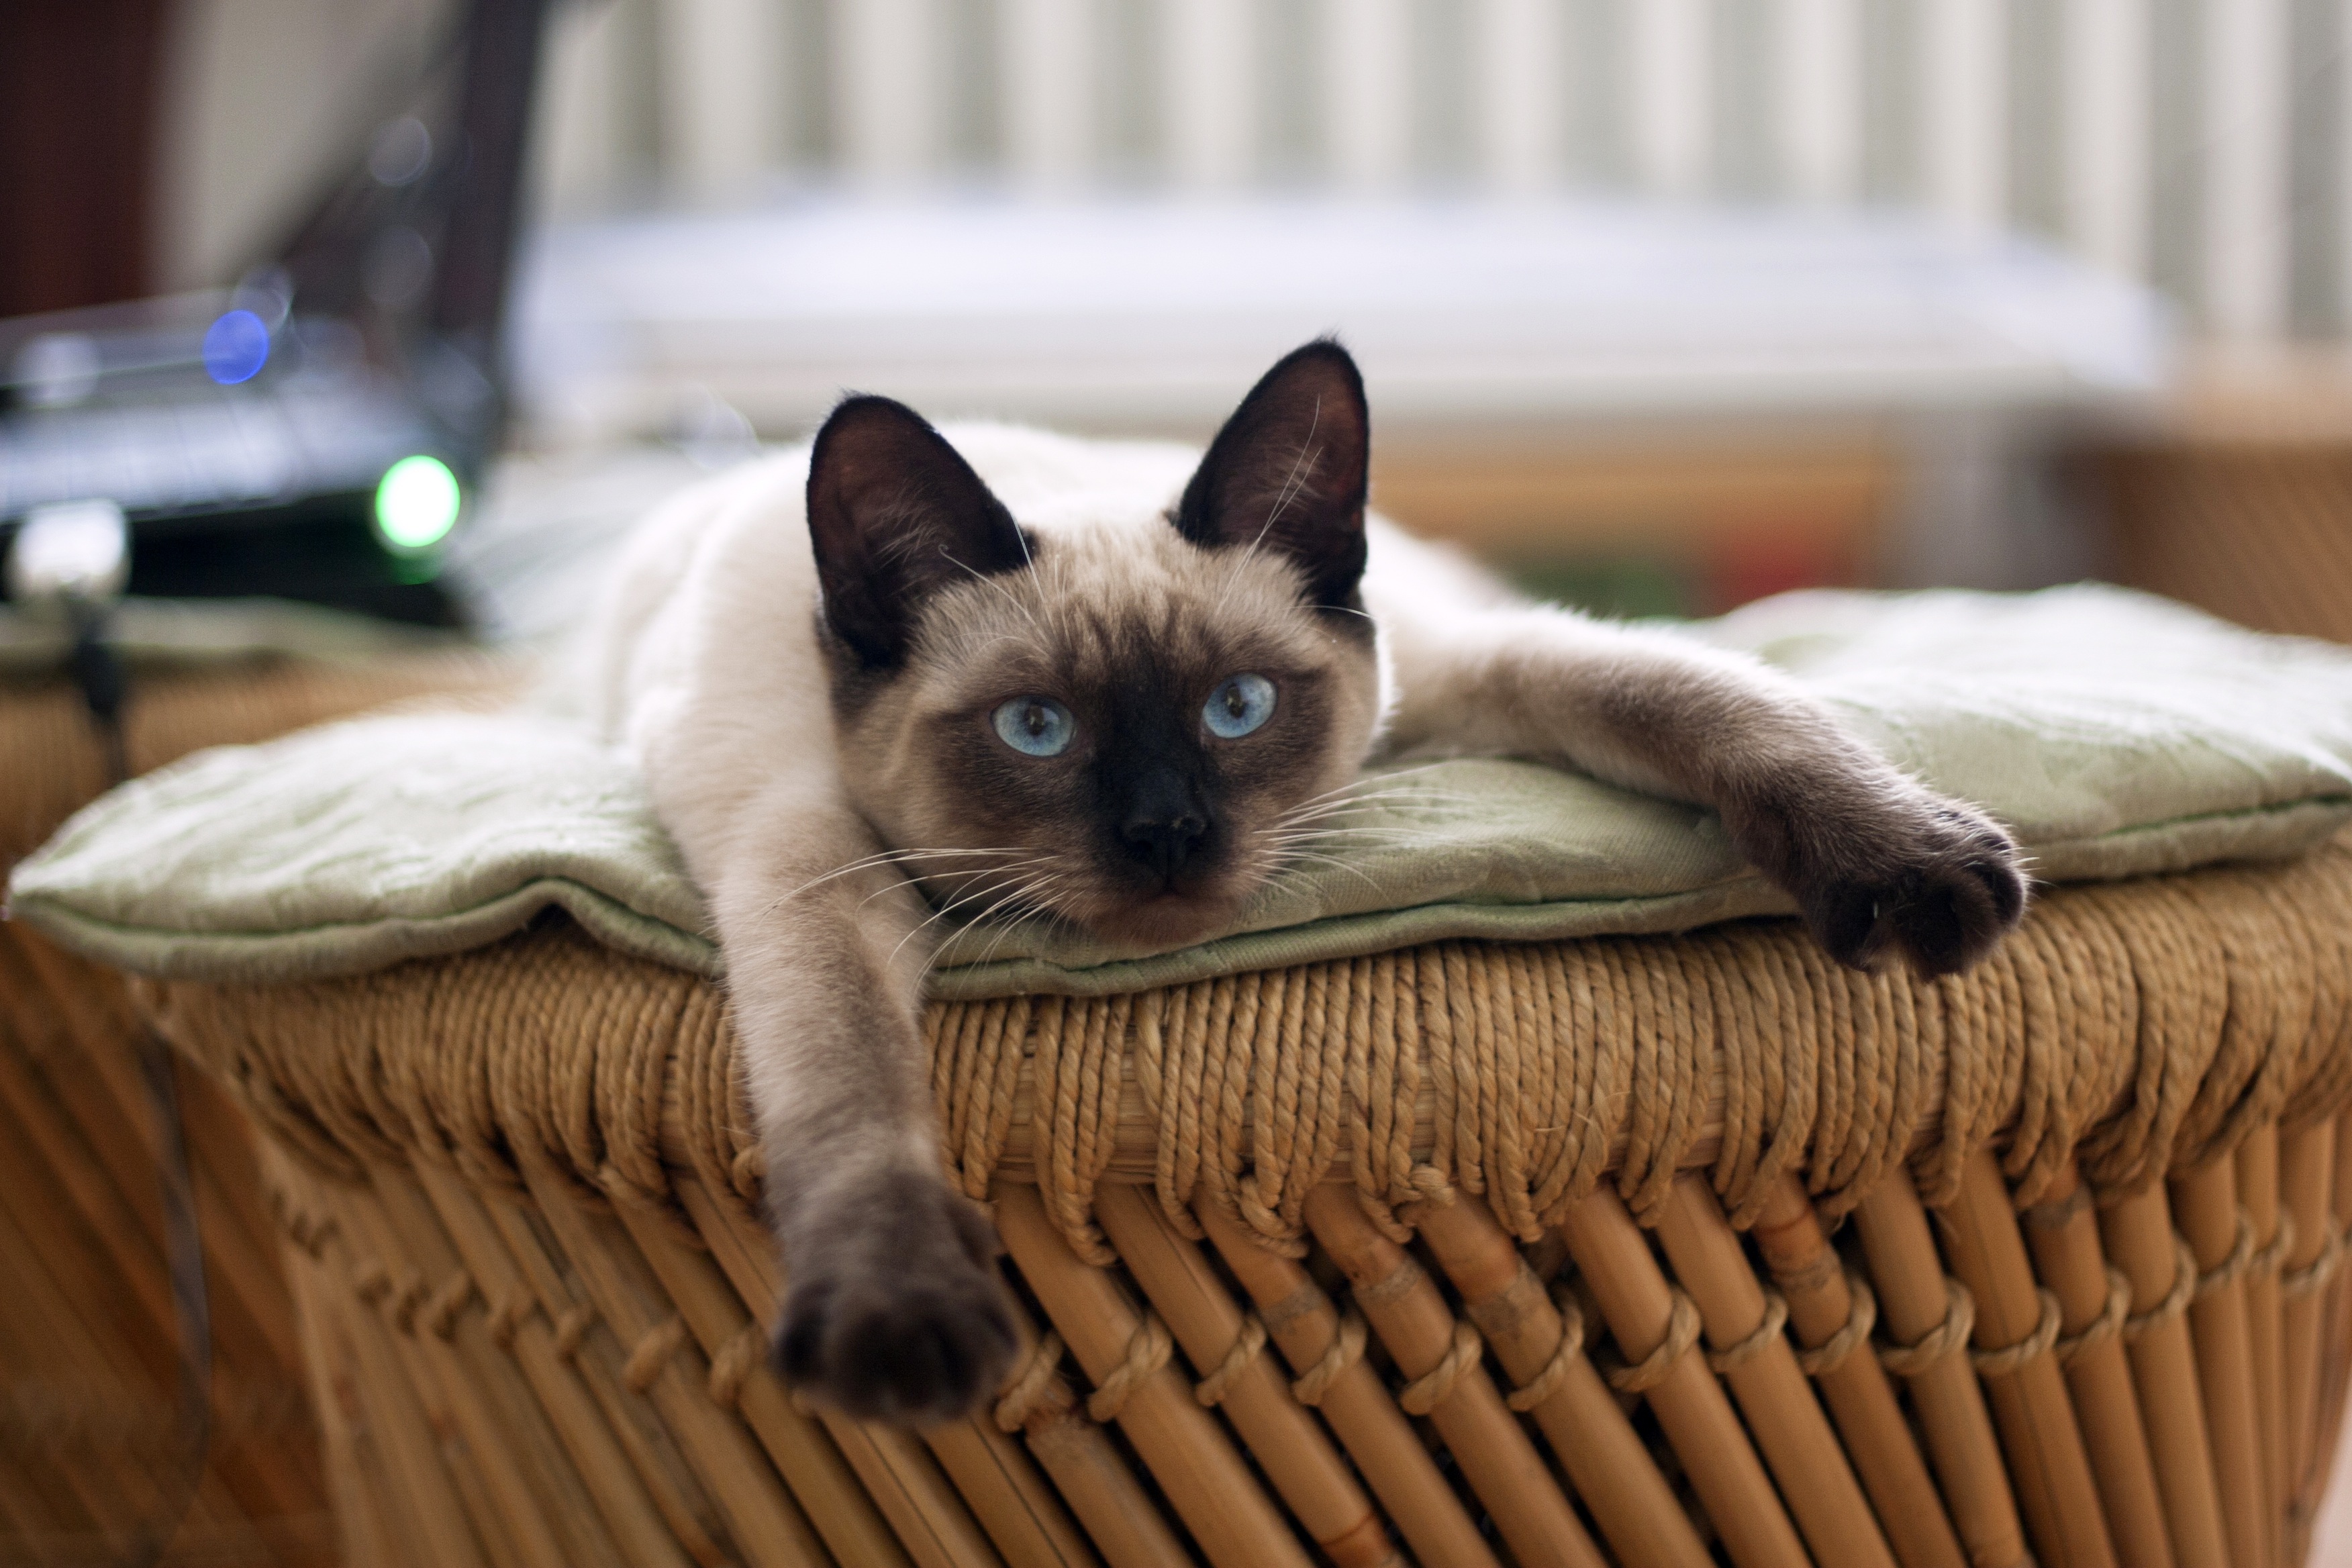
cute, pet, kitten, cat, mammal, pets, cats, whiskers, animals, vertebrate, cat eyes, siamese, siamese cat, cat's eye, thai cat, small to medium sized cats, cat like mammal, domestic short haired cat, tonkinese